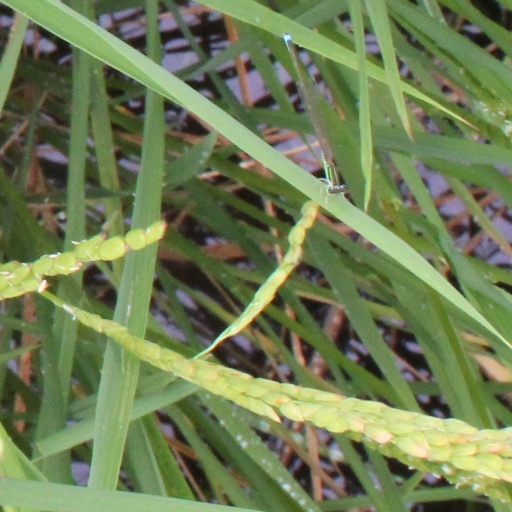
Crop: rice